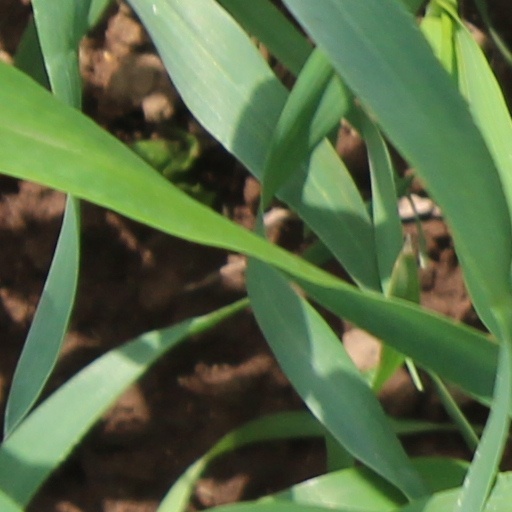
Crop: wheat